Digimon World DS

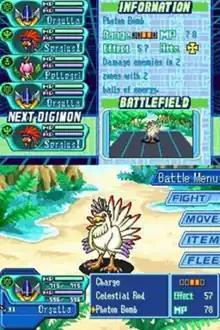
The player selects an attack from the menu to battle an enemy Digimon.

In the game, the player controls a Digimon tamer and embarks on a journey to discover, tame, raise, train various Digimon. The player can build Digi-Farms to raise, evolve and communicate with the Digimon. Using Wi-Fi and local DS wireless connection, players can interact by exchanging Digimon, engaging in battles, and pooling resources to create rare types of Digimon.